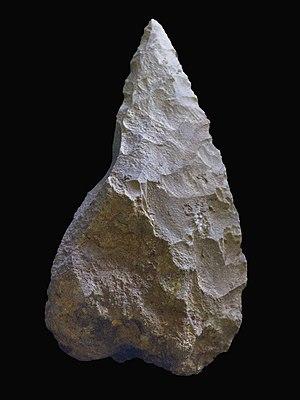
Les Grottes et art de la période glaciaire dans le Jura souabe sont un ensemble de sites et d'artéfacts archéologiques inscrits au patrimoine mondial de l'humanité par l'UNESCO en 2017.
Le Micoquien est une industrie lithique préhistorique appartenant au Paléolithique moyen, présente en Europe entre environ 130 000 et 50 000 ans avant le présent. On la trouve surtout en Europe centrale et orientale, où elle est également dénommée sous le nom allemand de Keilmesser Gruppe.